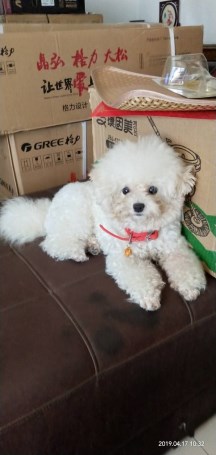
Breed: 3083-n000117-Bichon_Frise